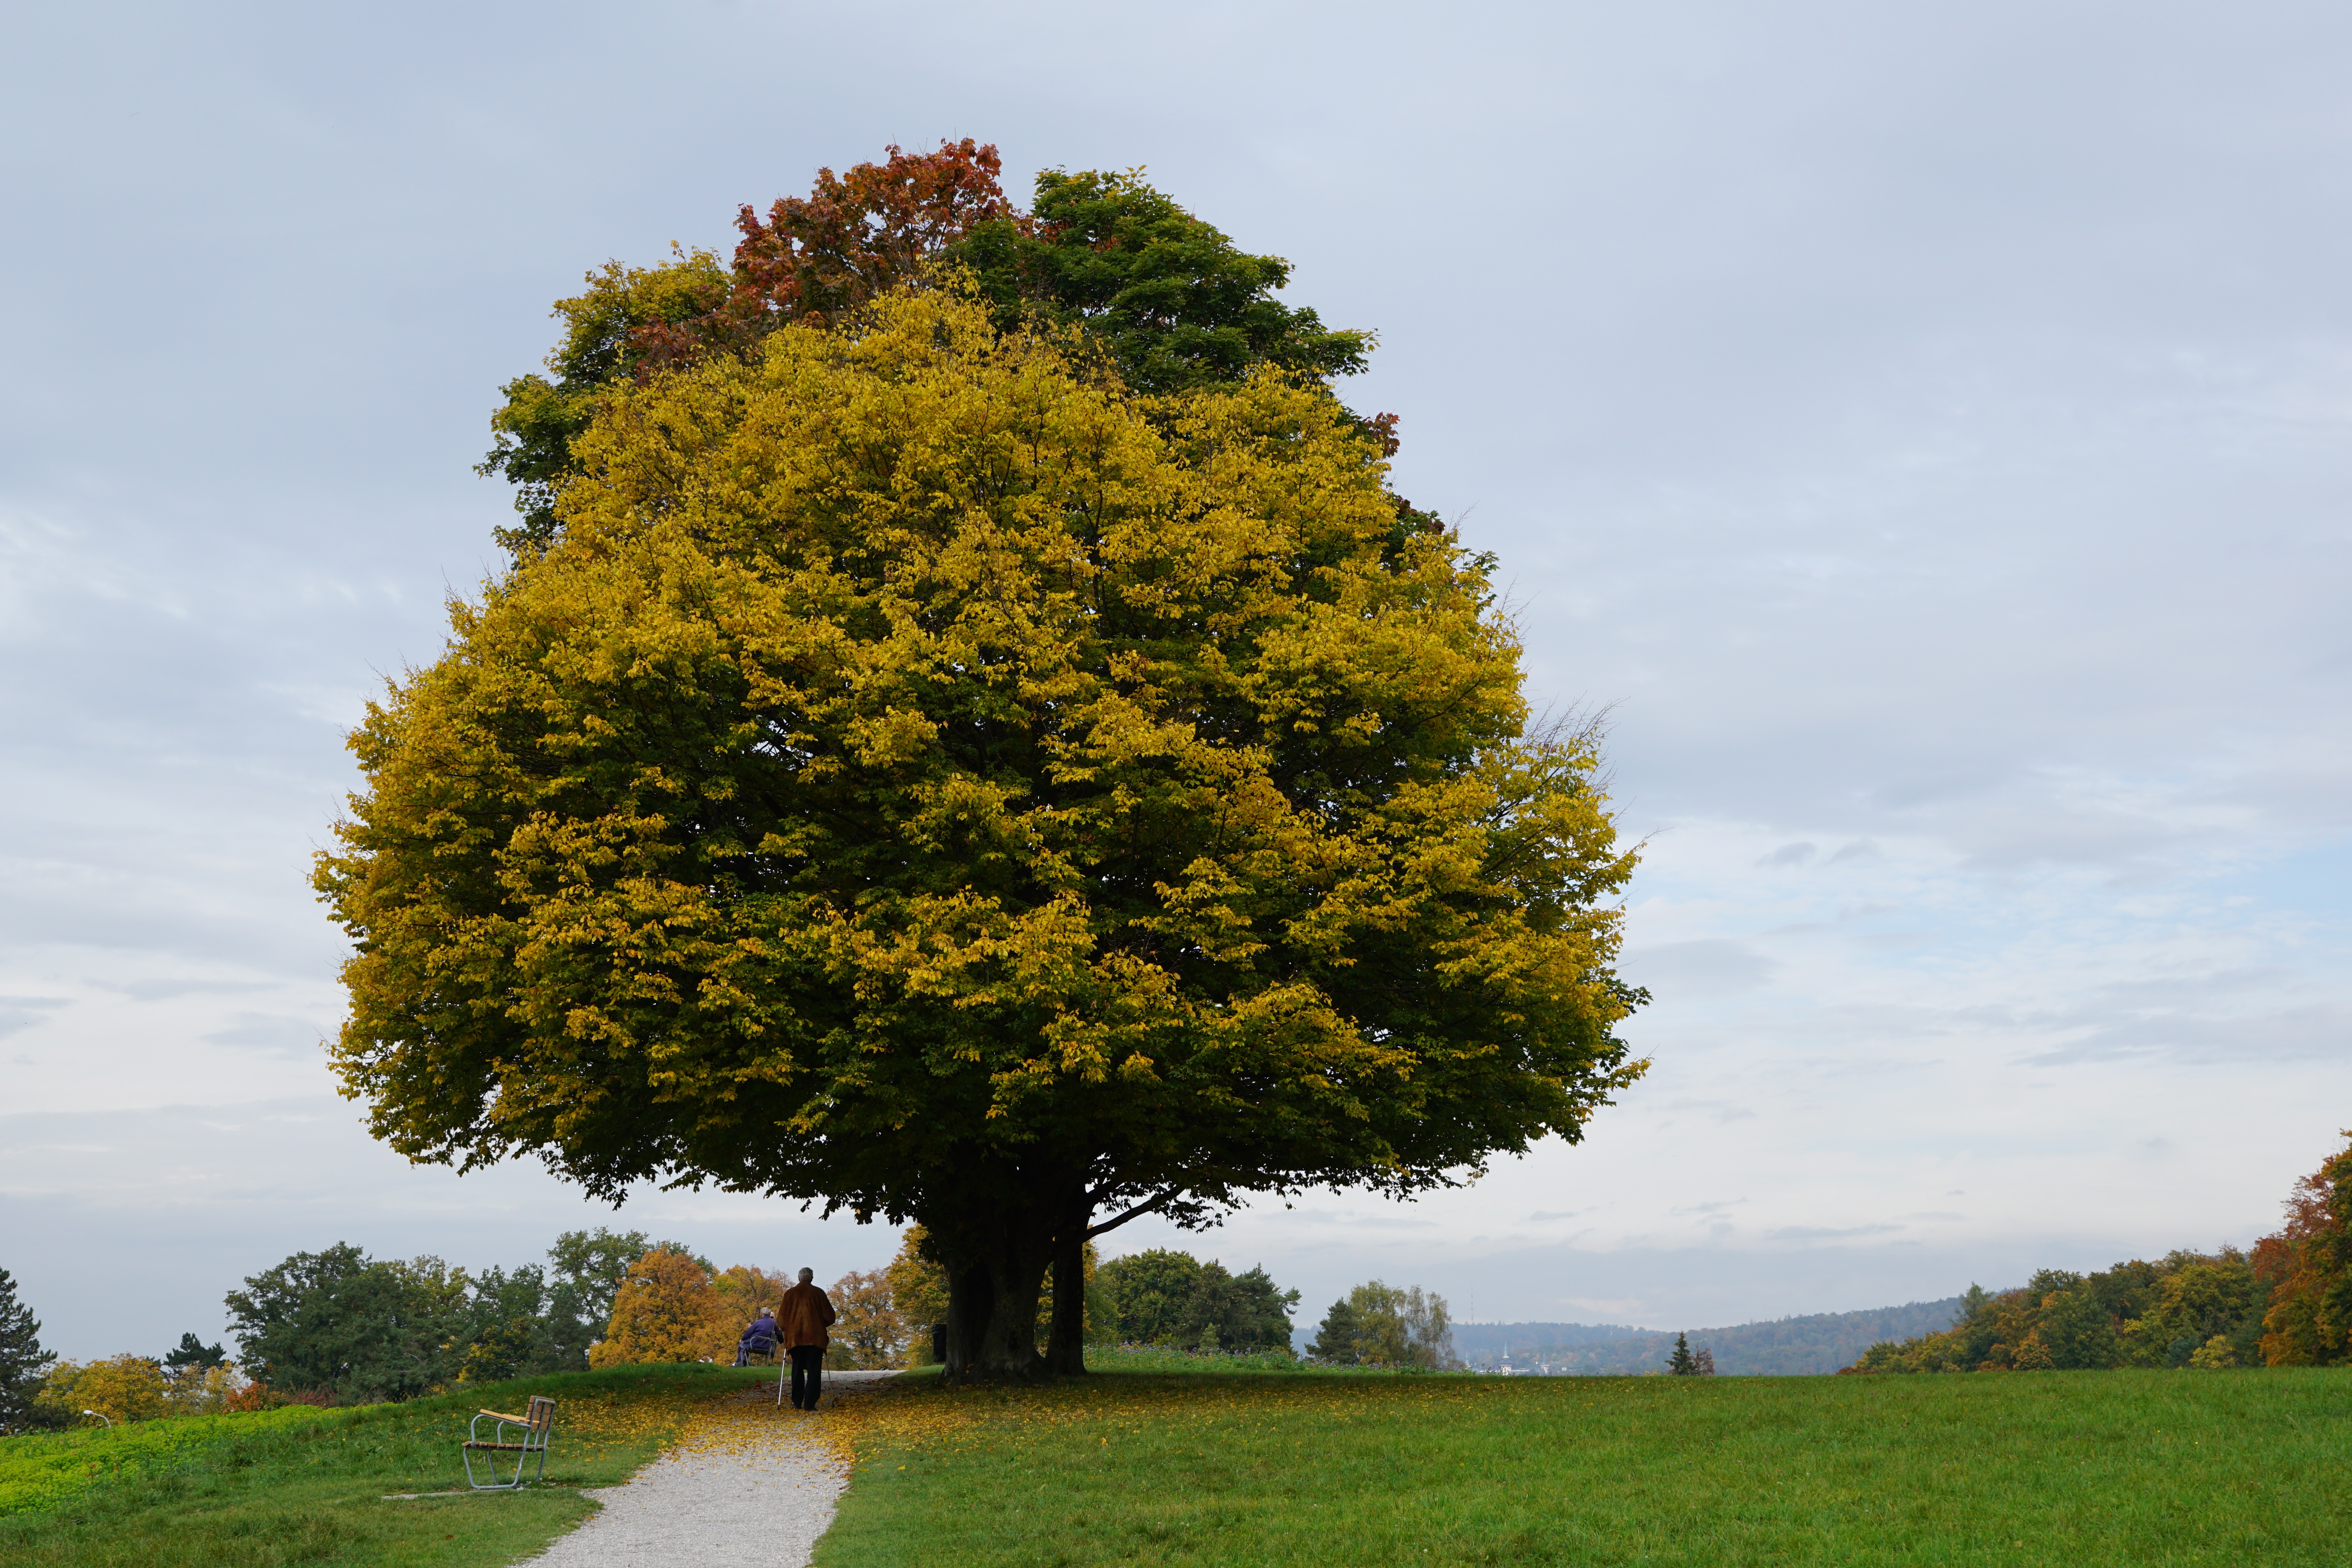
landscape, tree, nature, plant, field, meadow, leaf, flower, green, pasture, autumn, shrub, deciduous, oak, switzerland, zurich, mood, leaves in the autumn, ecosystem, golden autumn, flowering plant, maidenhair tree, zollikon, woody plant, land plant